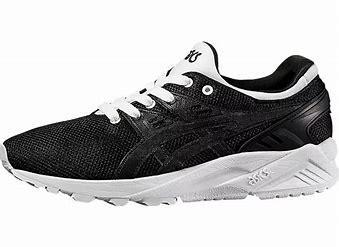
Brand: Asics
Model: Gel Kayano EVO